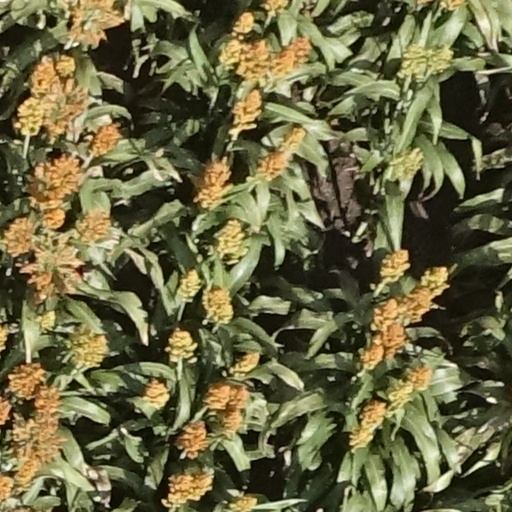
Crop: sorghum